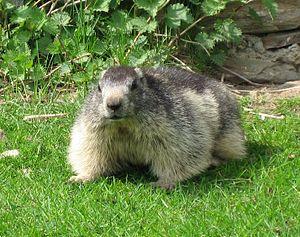
Merlet est un lieu-dit qui se situe à 1 563 m d'altitude, sur les hauteurs de la commune des Houches, dans le massif des Aiguilles Rouges. Un parc animalier y est situé.